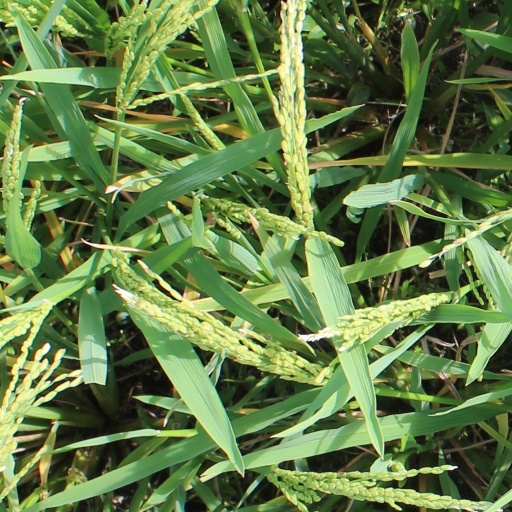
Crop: rice